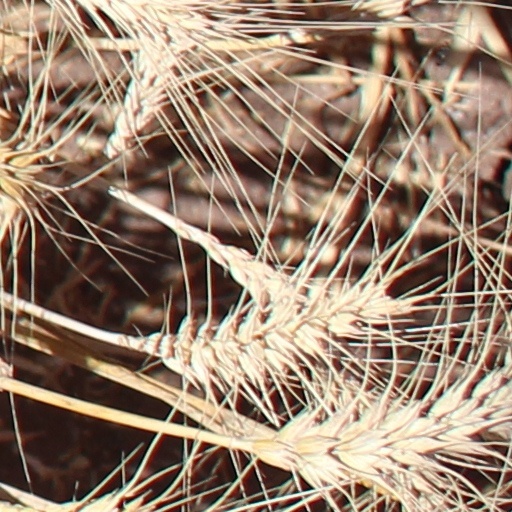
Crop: wheat